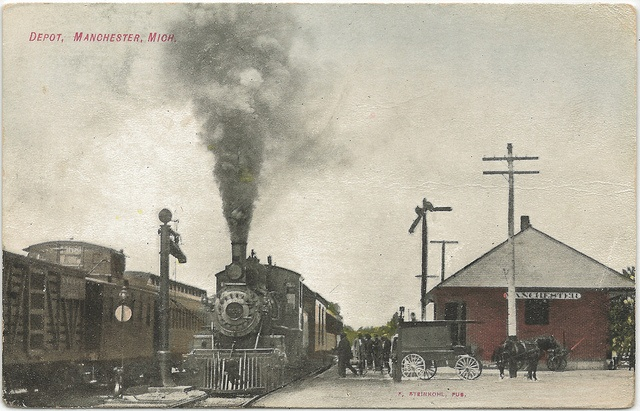
a black and white photo of a train at a station
An old steam locomotive at a train station with people boarding.
A train parked while people get on the train and the train is blowing smoke out of it.
The antique train is fascinating to people in the town.
An old picture of a steam train engine at a train station.